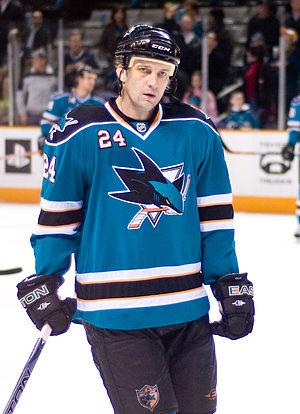
La Coupe Spengler 2011 est la 85ᵉ édition de la Coupe Spengler. Elle se déroule du 26 au 31 décembre 2011 à Davos, en Suisse et est remportée par le club local, le HC Davos.